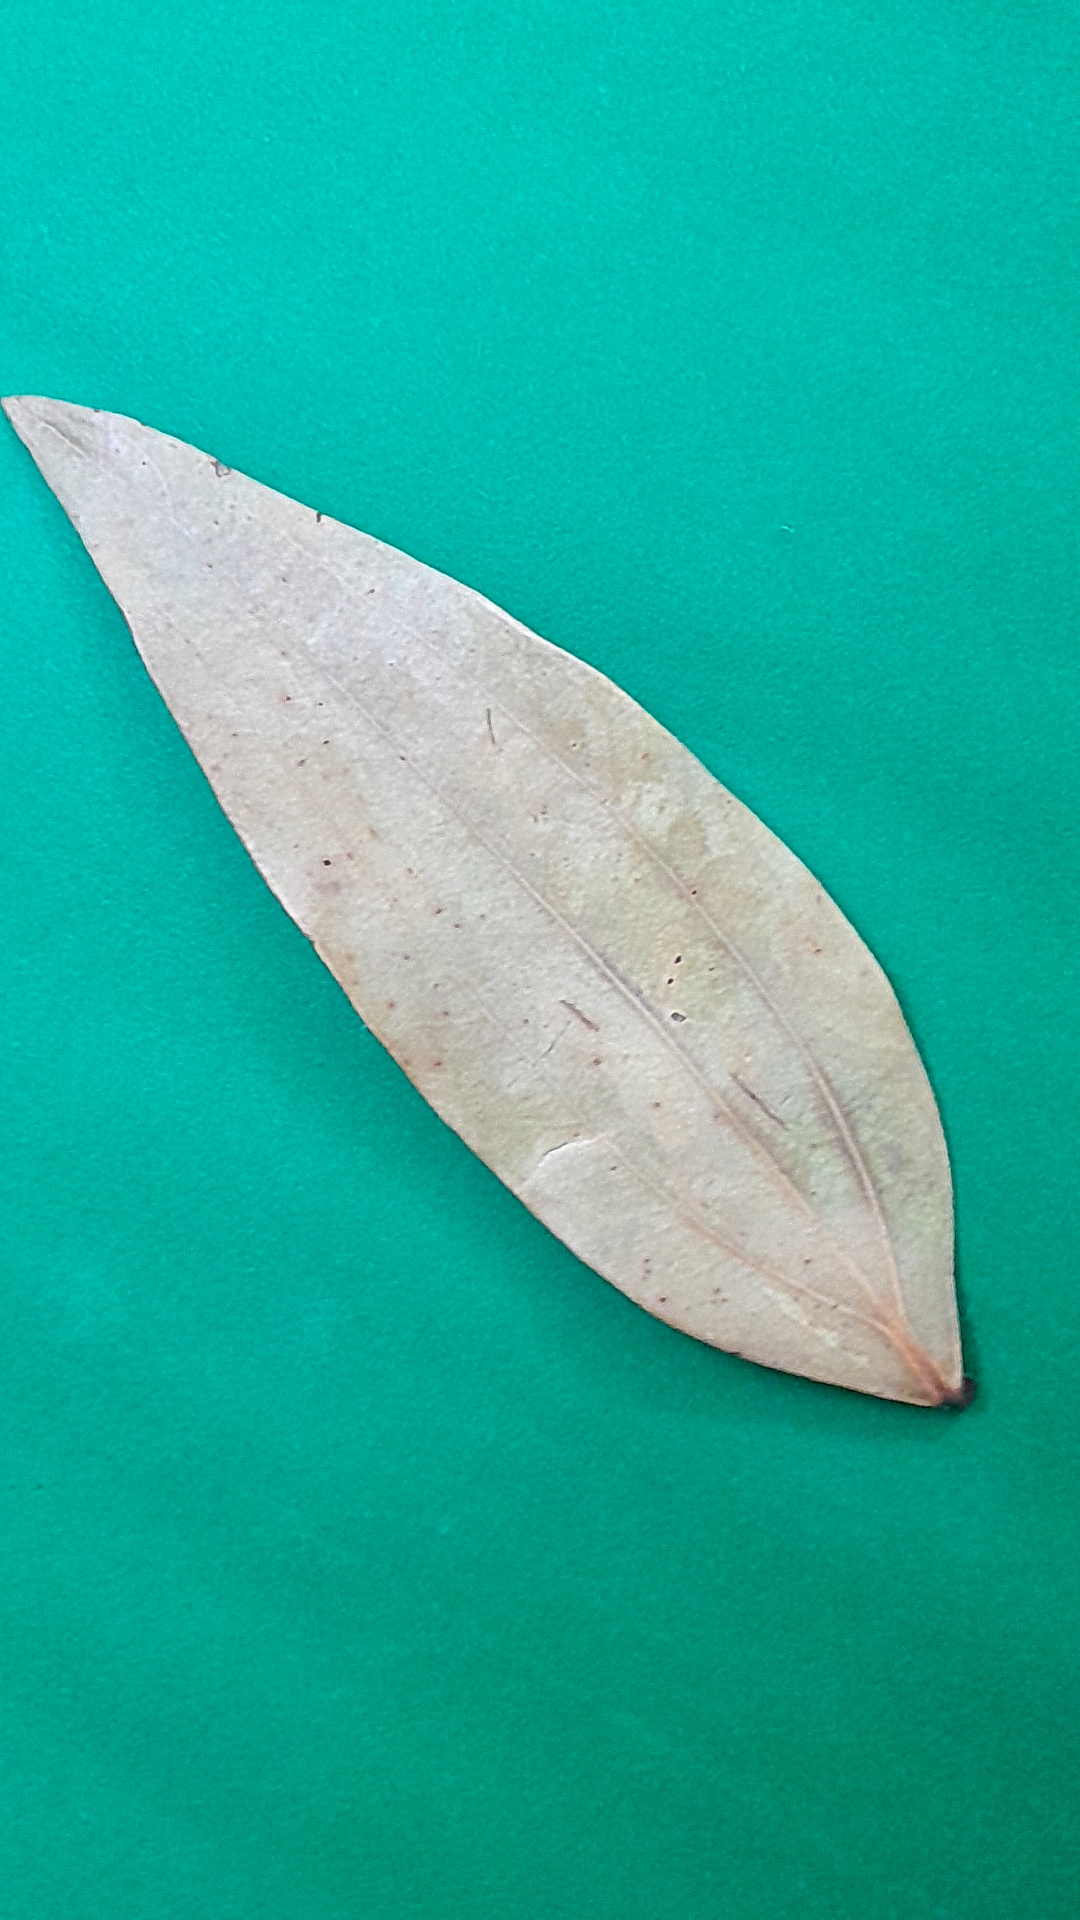
Label: Dry Leaf